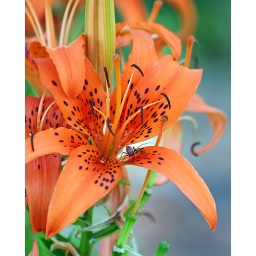
Stinkbug on an orange spotted lily at my friend's farm in Little Mount, KY. Photo by Deborah Brownstein.